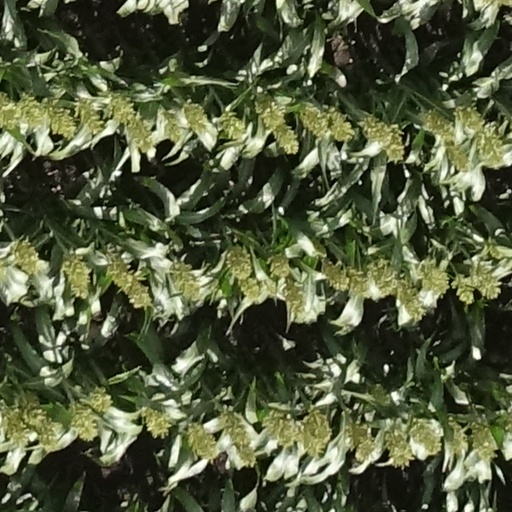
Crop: sorghum